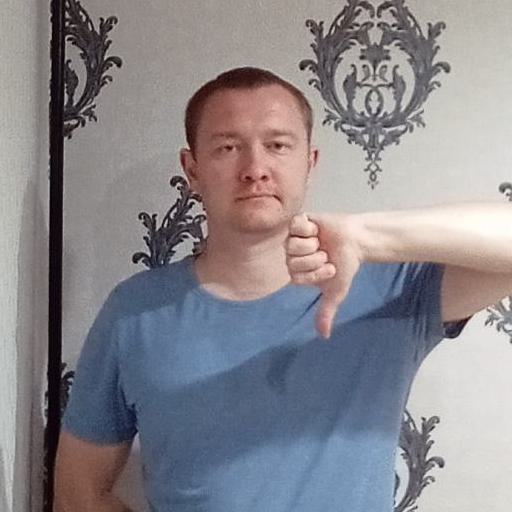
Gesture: dislike